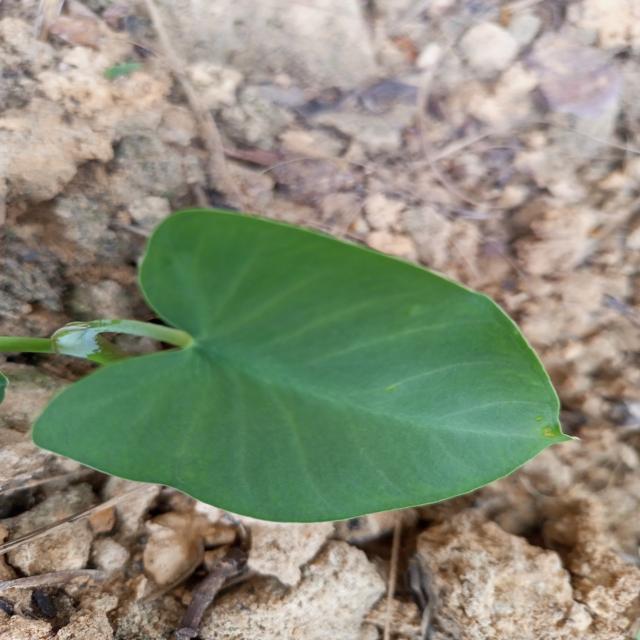
Label: Healthy